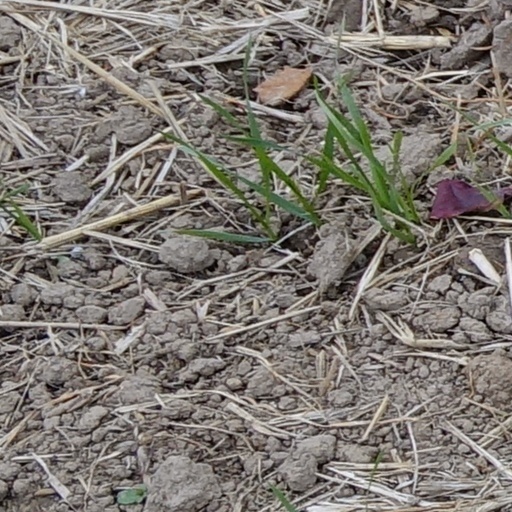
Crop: wheat